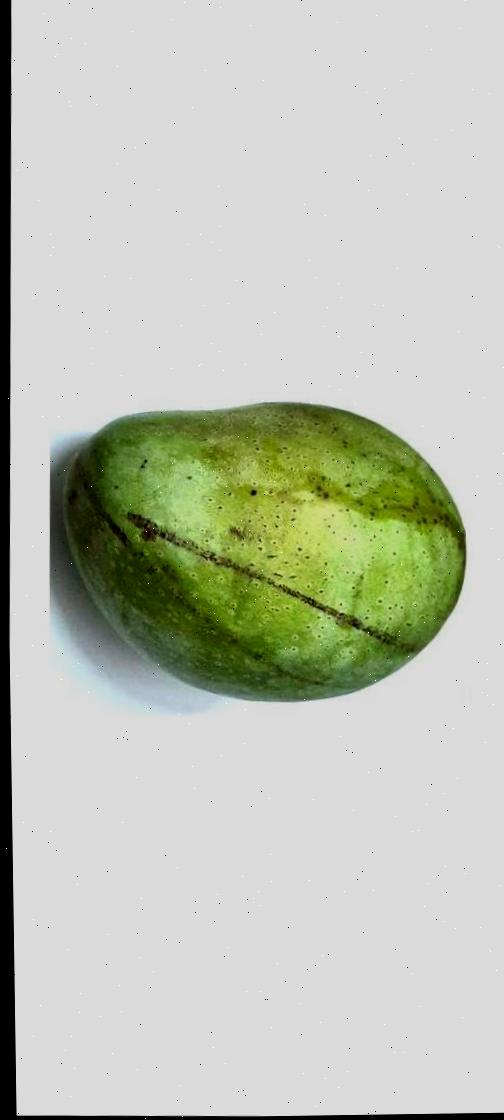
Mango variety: Fazli Classic